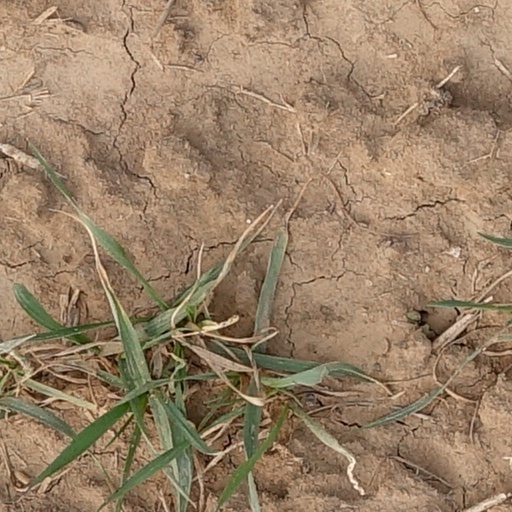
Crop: wheat